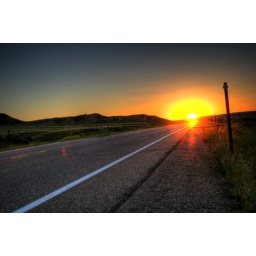
This is the highway by my house as the sun was setting.